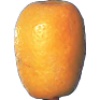
Label: Kumquats 1